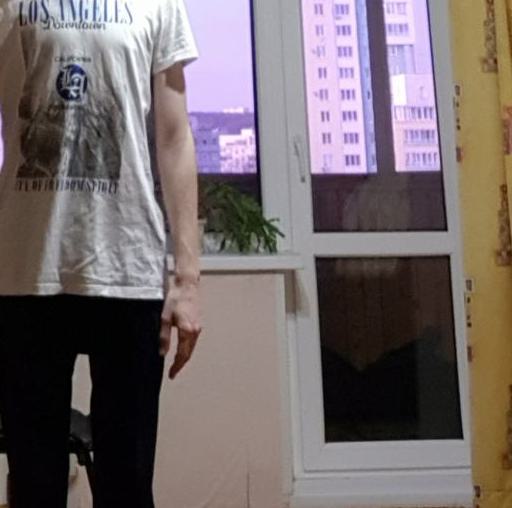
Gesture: no_gesture